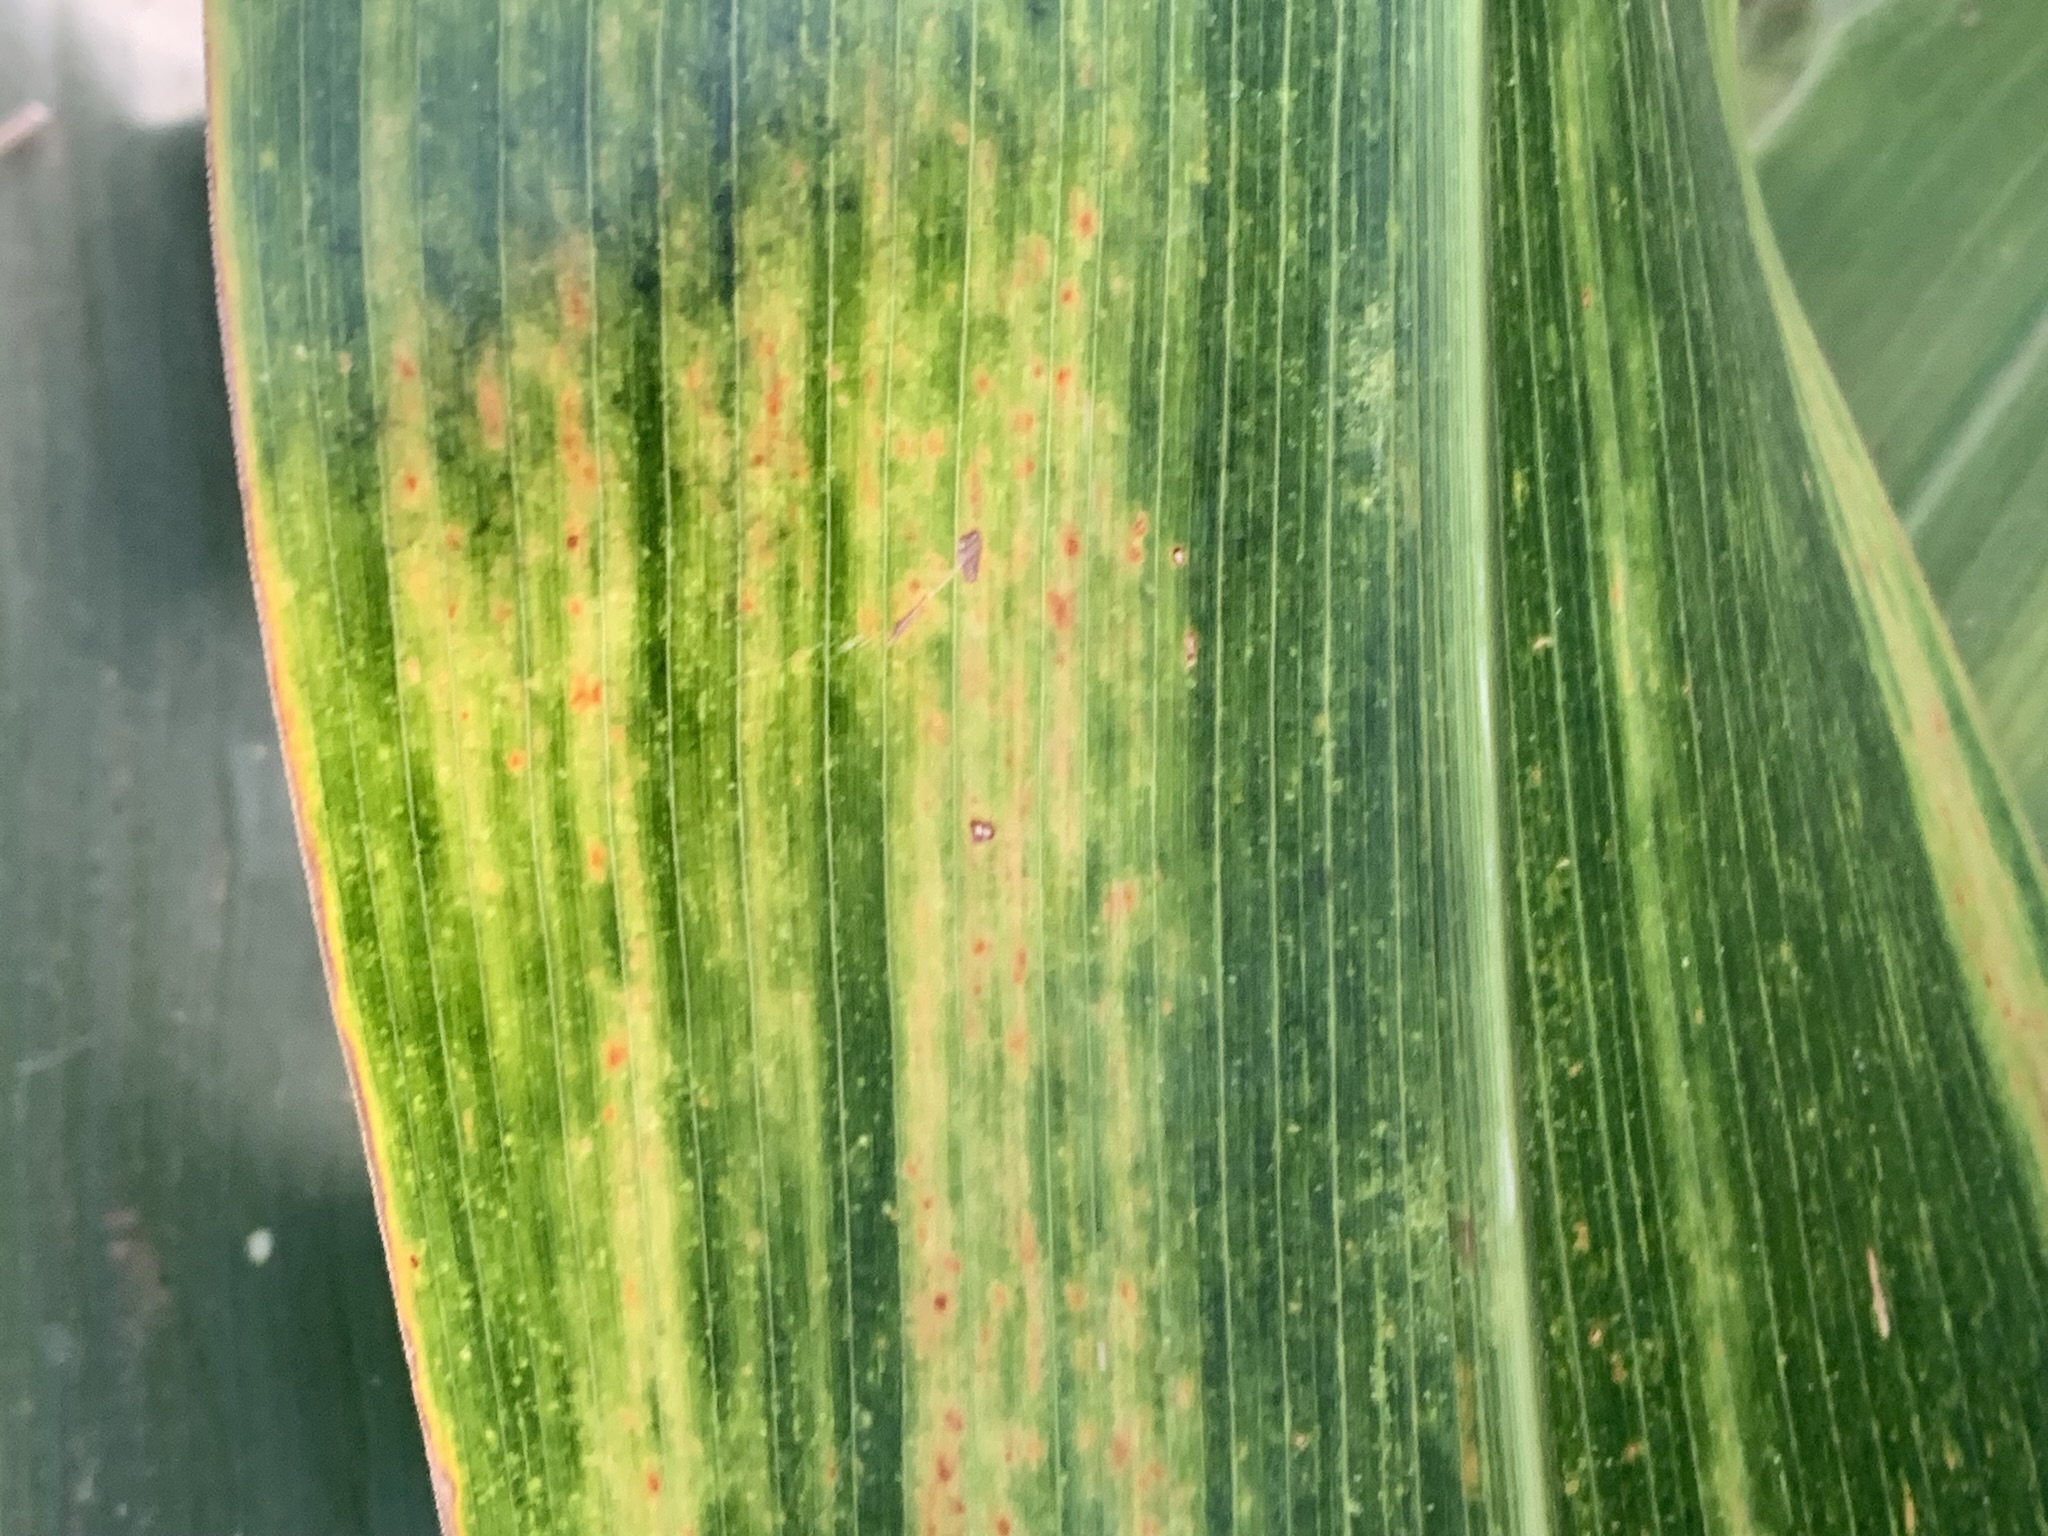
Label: MLN